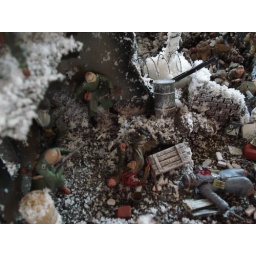
German SS squad attacking Soviet M-1910 machine gun crew with dead Soviet on ground in Church